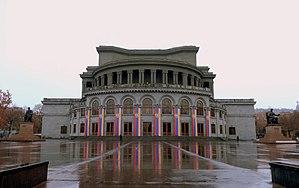
La Place de la Liberté, aussi connu sous le nom de Place de l'Opéra et Place du Théâtre jusqu'en 1991, est une place de la ville situé dans le District de Kentron à Erevan, en Arménie. L'espace fait partie du Complexe de l'Opéra d'Erevan, situé tout près, au sud du bâtiment principal de l'opéra, entre le parc de l'opéra et le lac des Cygnes. La place de la Liberté constitue avec la Place de la République, les deux principales places du centre d'Erevan. Elle est entourée de quatre rues : Rue Toumanian, la Rue Teryan, l'Avenue Sayat Nova et l'Avenue Mashtots. On y retrouve les statues de l'écrivain Hovhannes Toumanian et du compositeur Alexandre Spendiaryan.